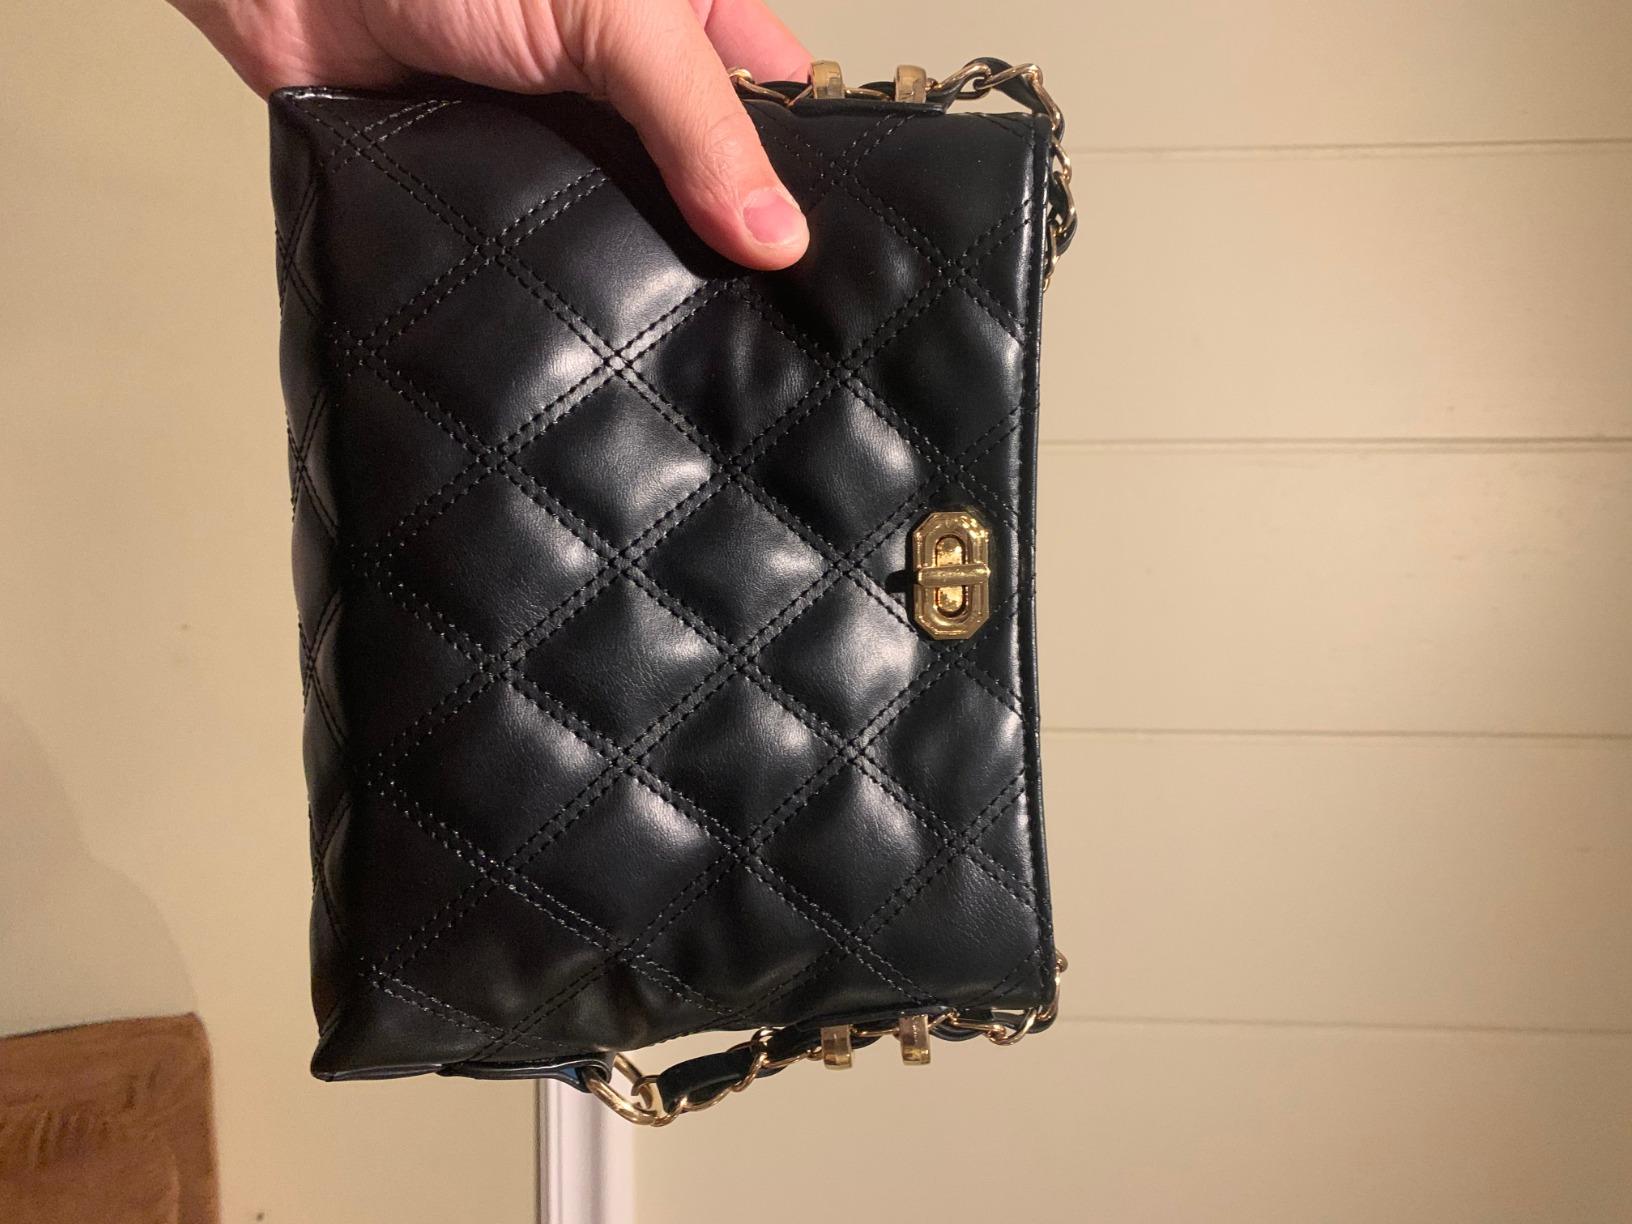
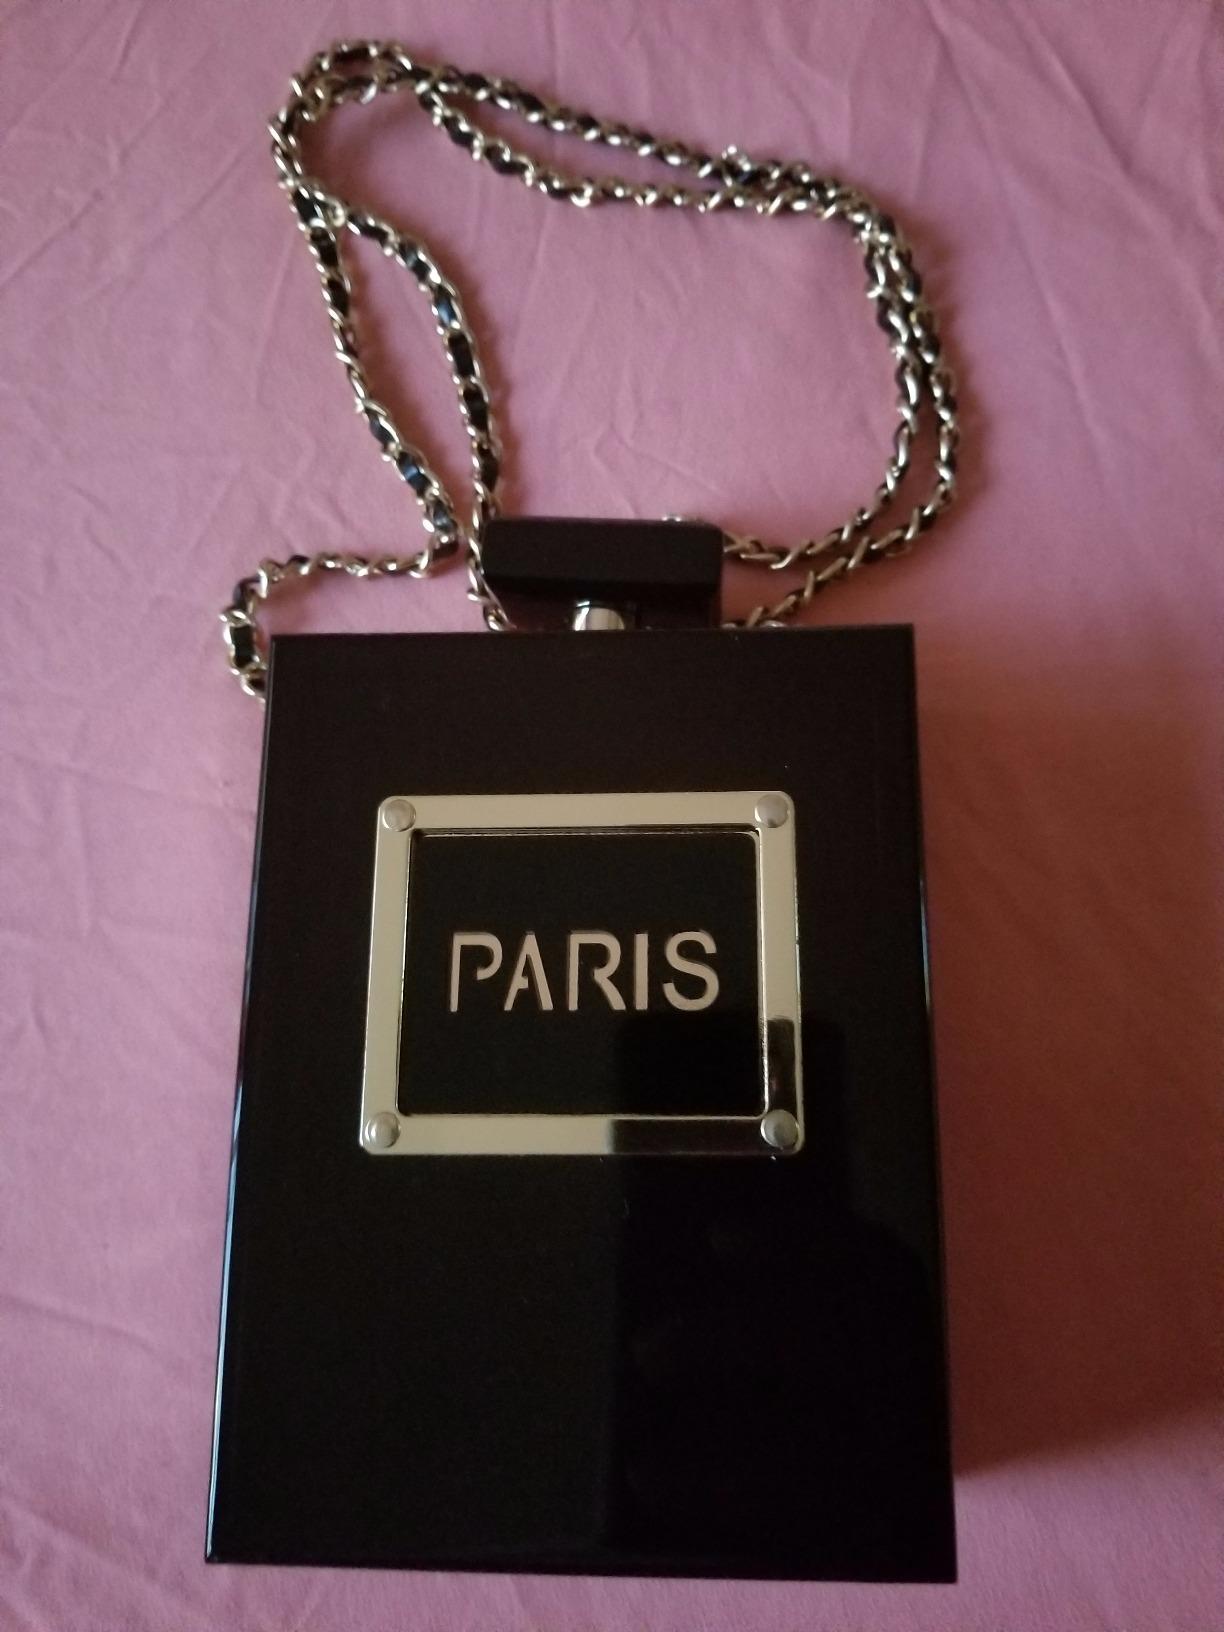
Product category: accessories_handbag
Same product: no